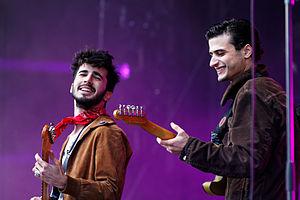
BB Brunes ou BBB est un groupe de pop rock français. Il appartient à la nouvelle scène rock française et est actif depuis 2006. D'abord sous le nom de Hangover, BB Brunes se popularise sur les scènes parisiennes avant de se faire connaître du grand public entre autres grâce à des passages dans des émissions de télévision comme Star Academy ou Nouvelle Star.